Jamilah Lemieux

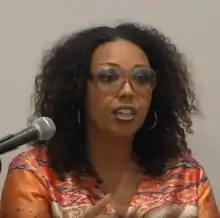
Jamilah Lemieux at Brooklyn Museum in 2015

Jamilah Lemieux (July 22, 1984) is an American writer, cultural critic, and editor. She rose to prominence for her blog, The Beautiful Struggler. She has worked for "Ebony", Cassius Magazine, and Interactive One, part of Radio One, Inc. Lemieux currently writes a parenting column for "Slate", and co-hosts an accompanying podcast, "Mom & Dad Are Fighting".